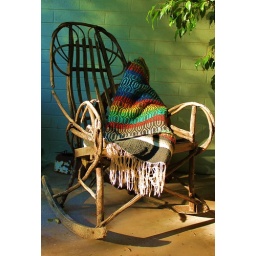
An old wooden rocking chair in a cool &amp;amp; colorful environment.